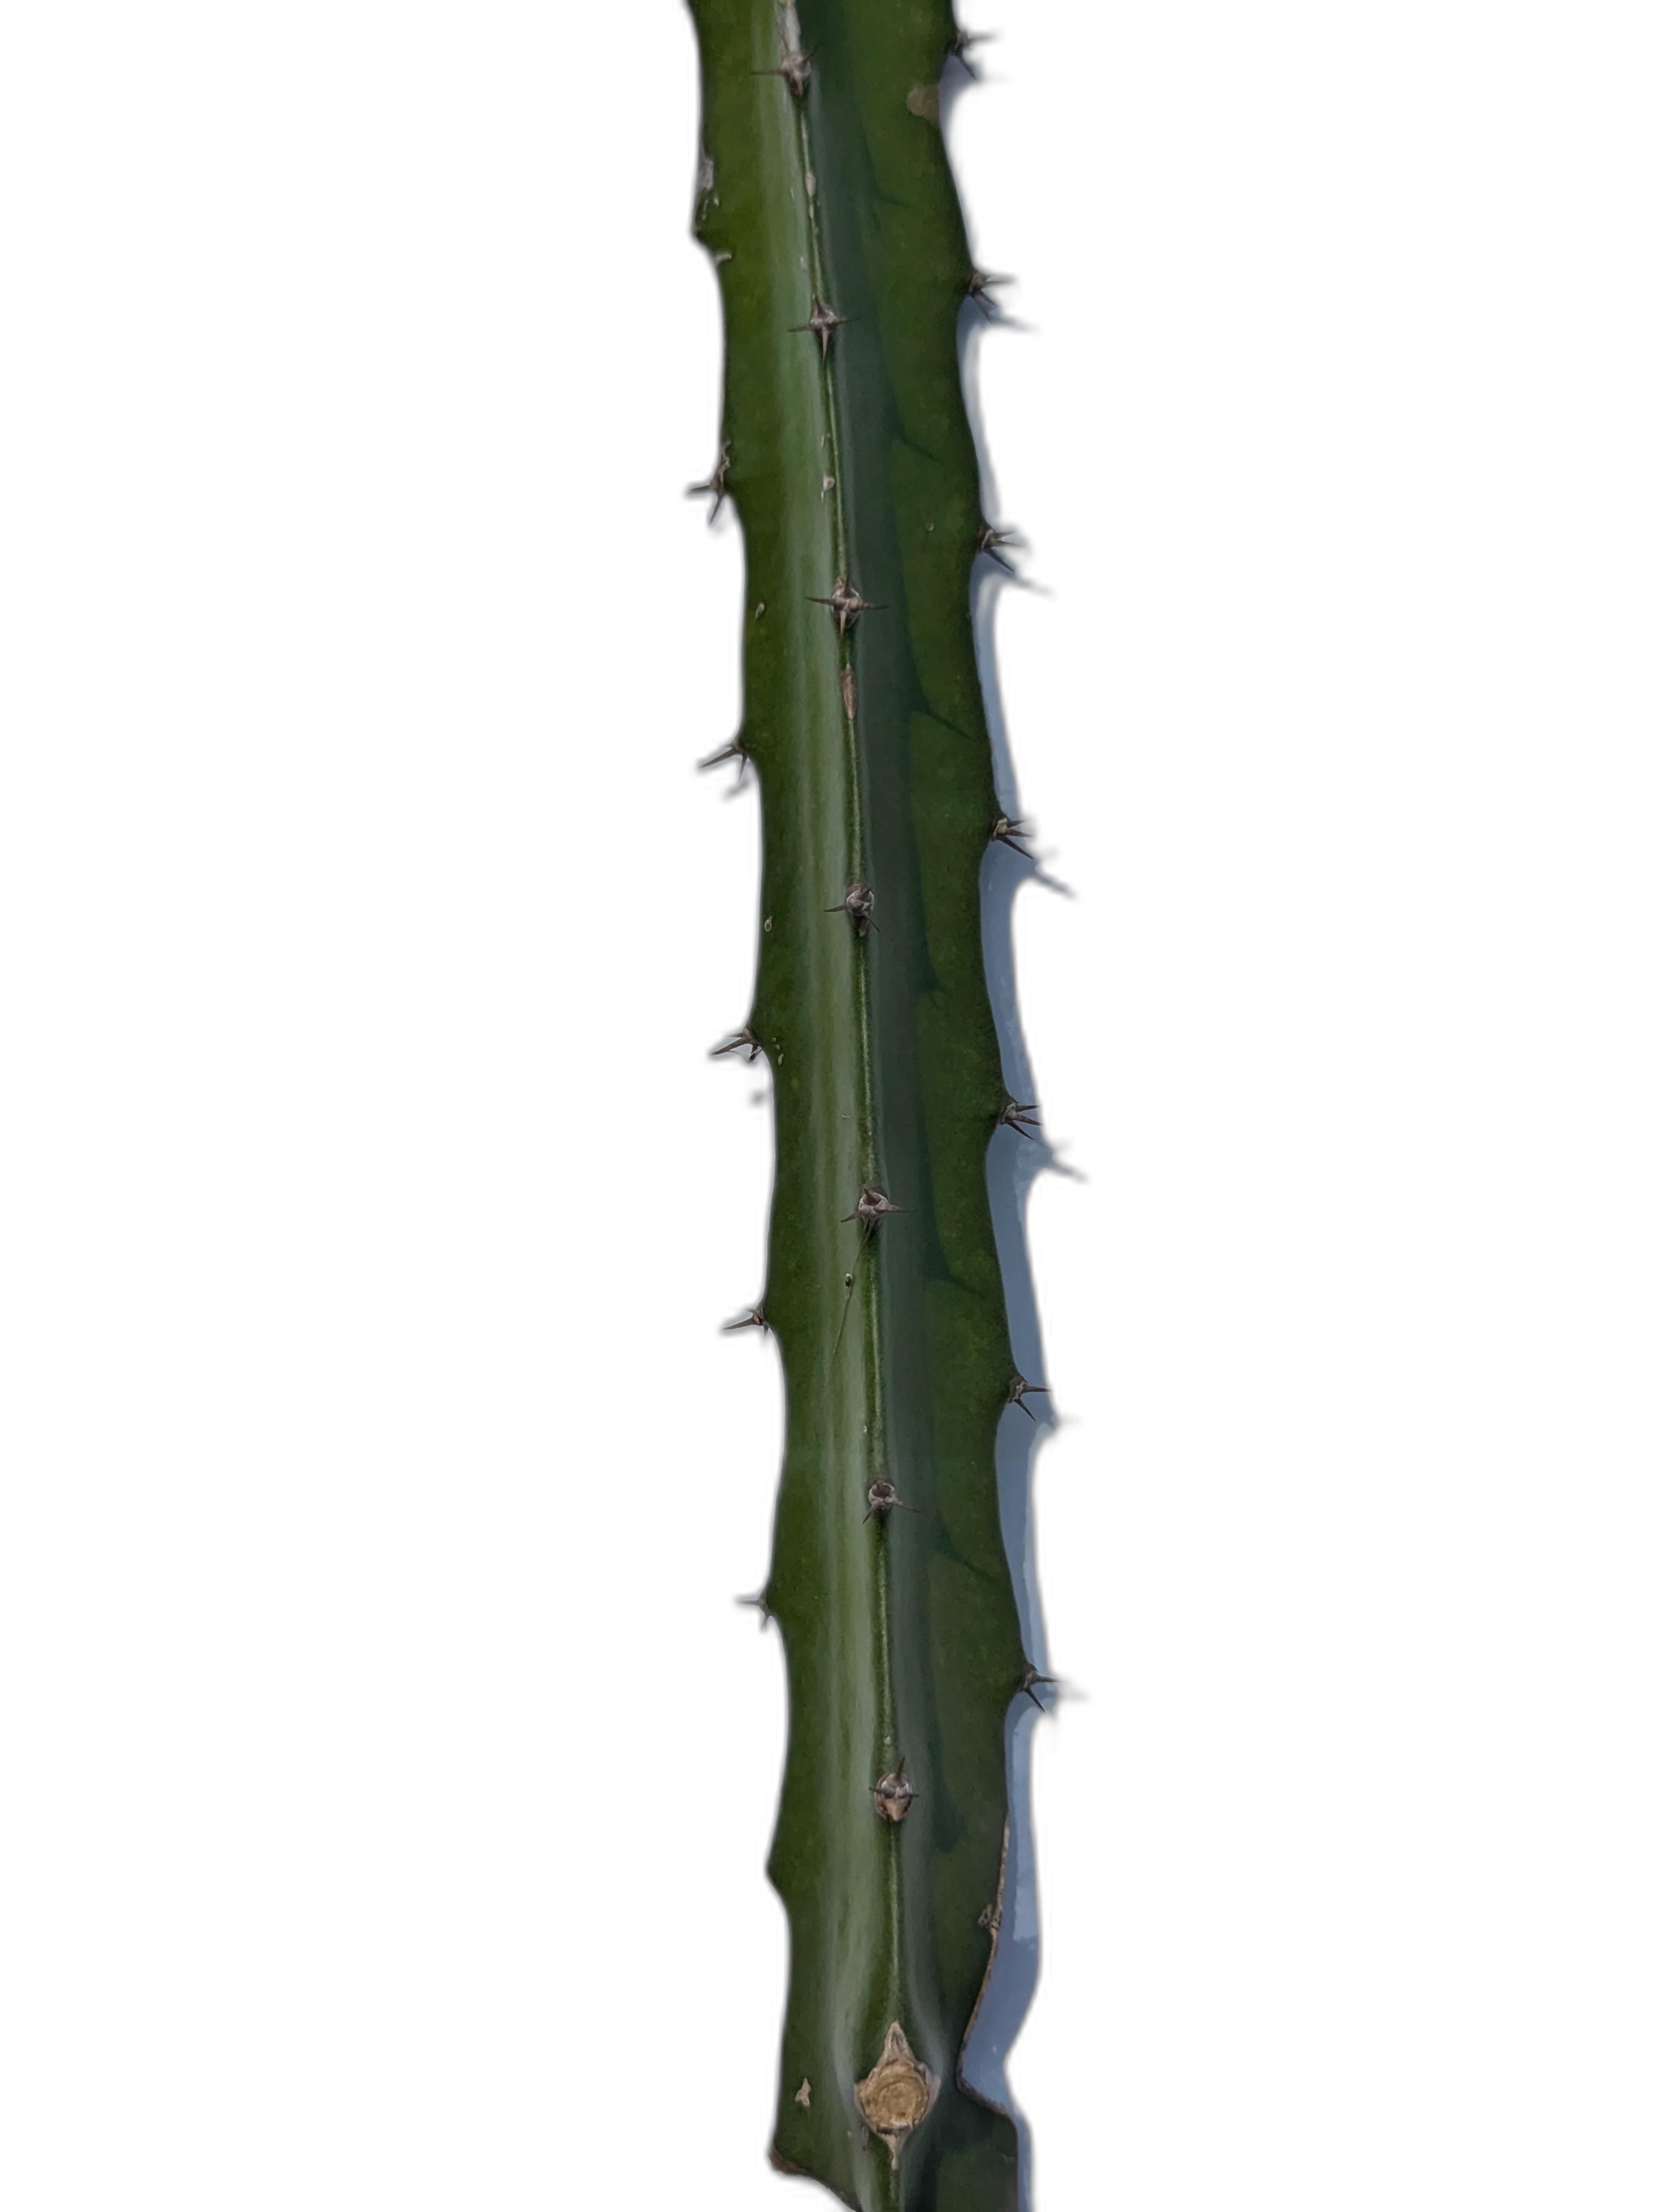
Label: Good leaf